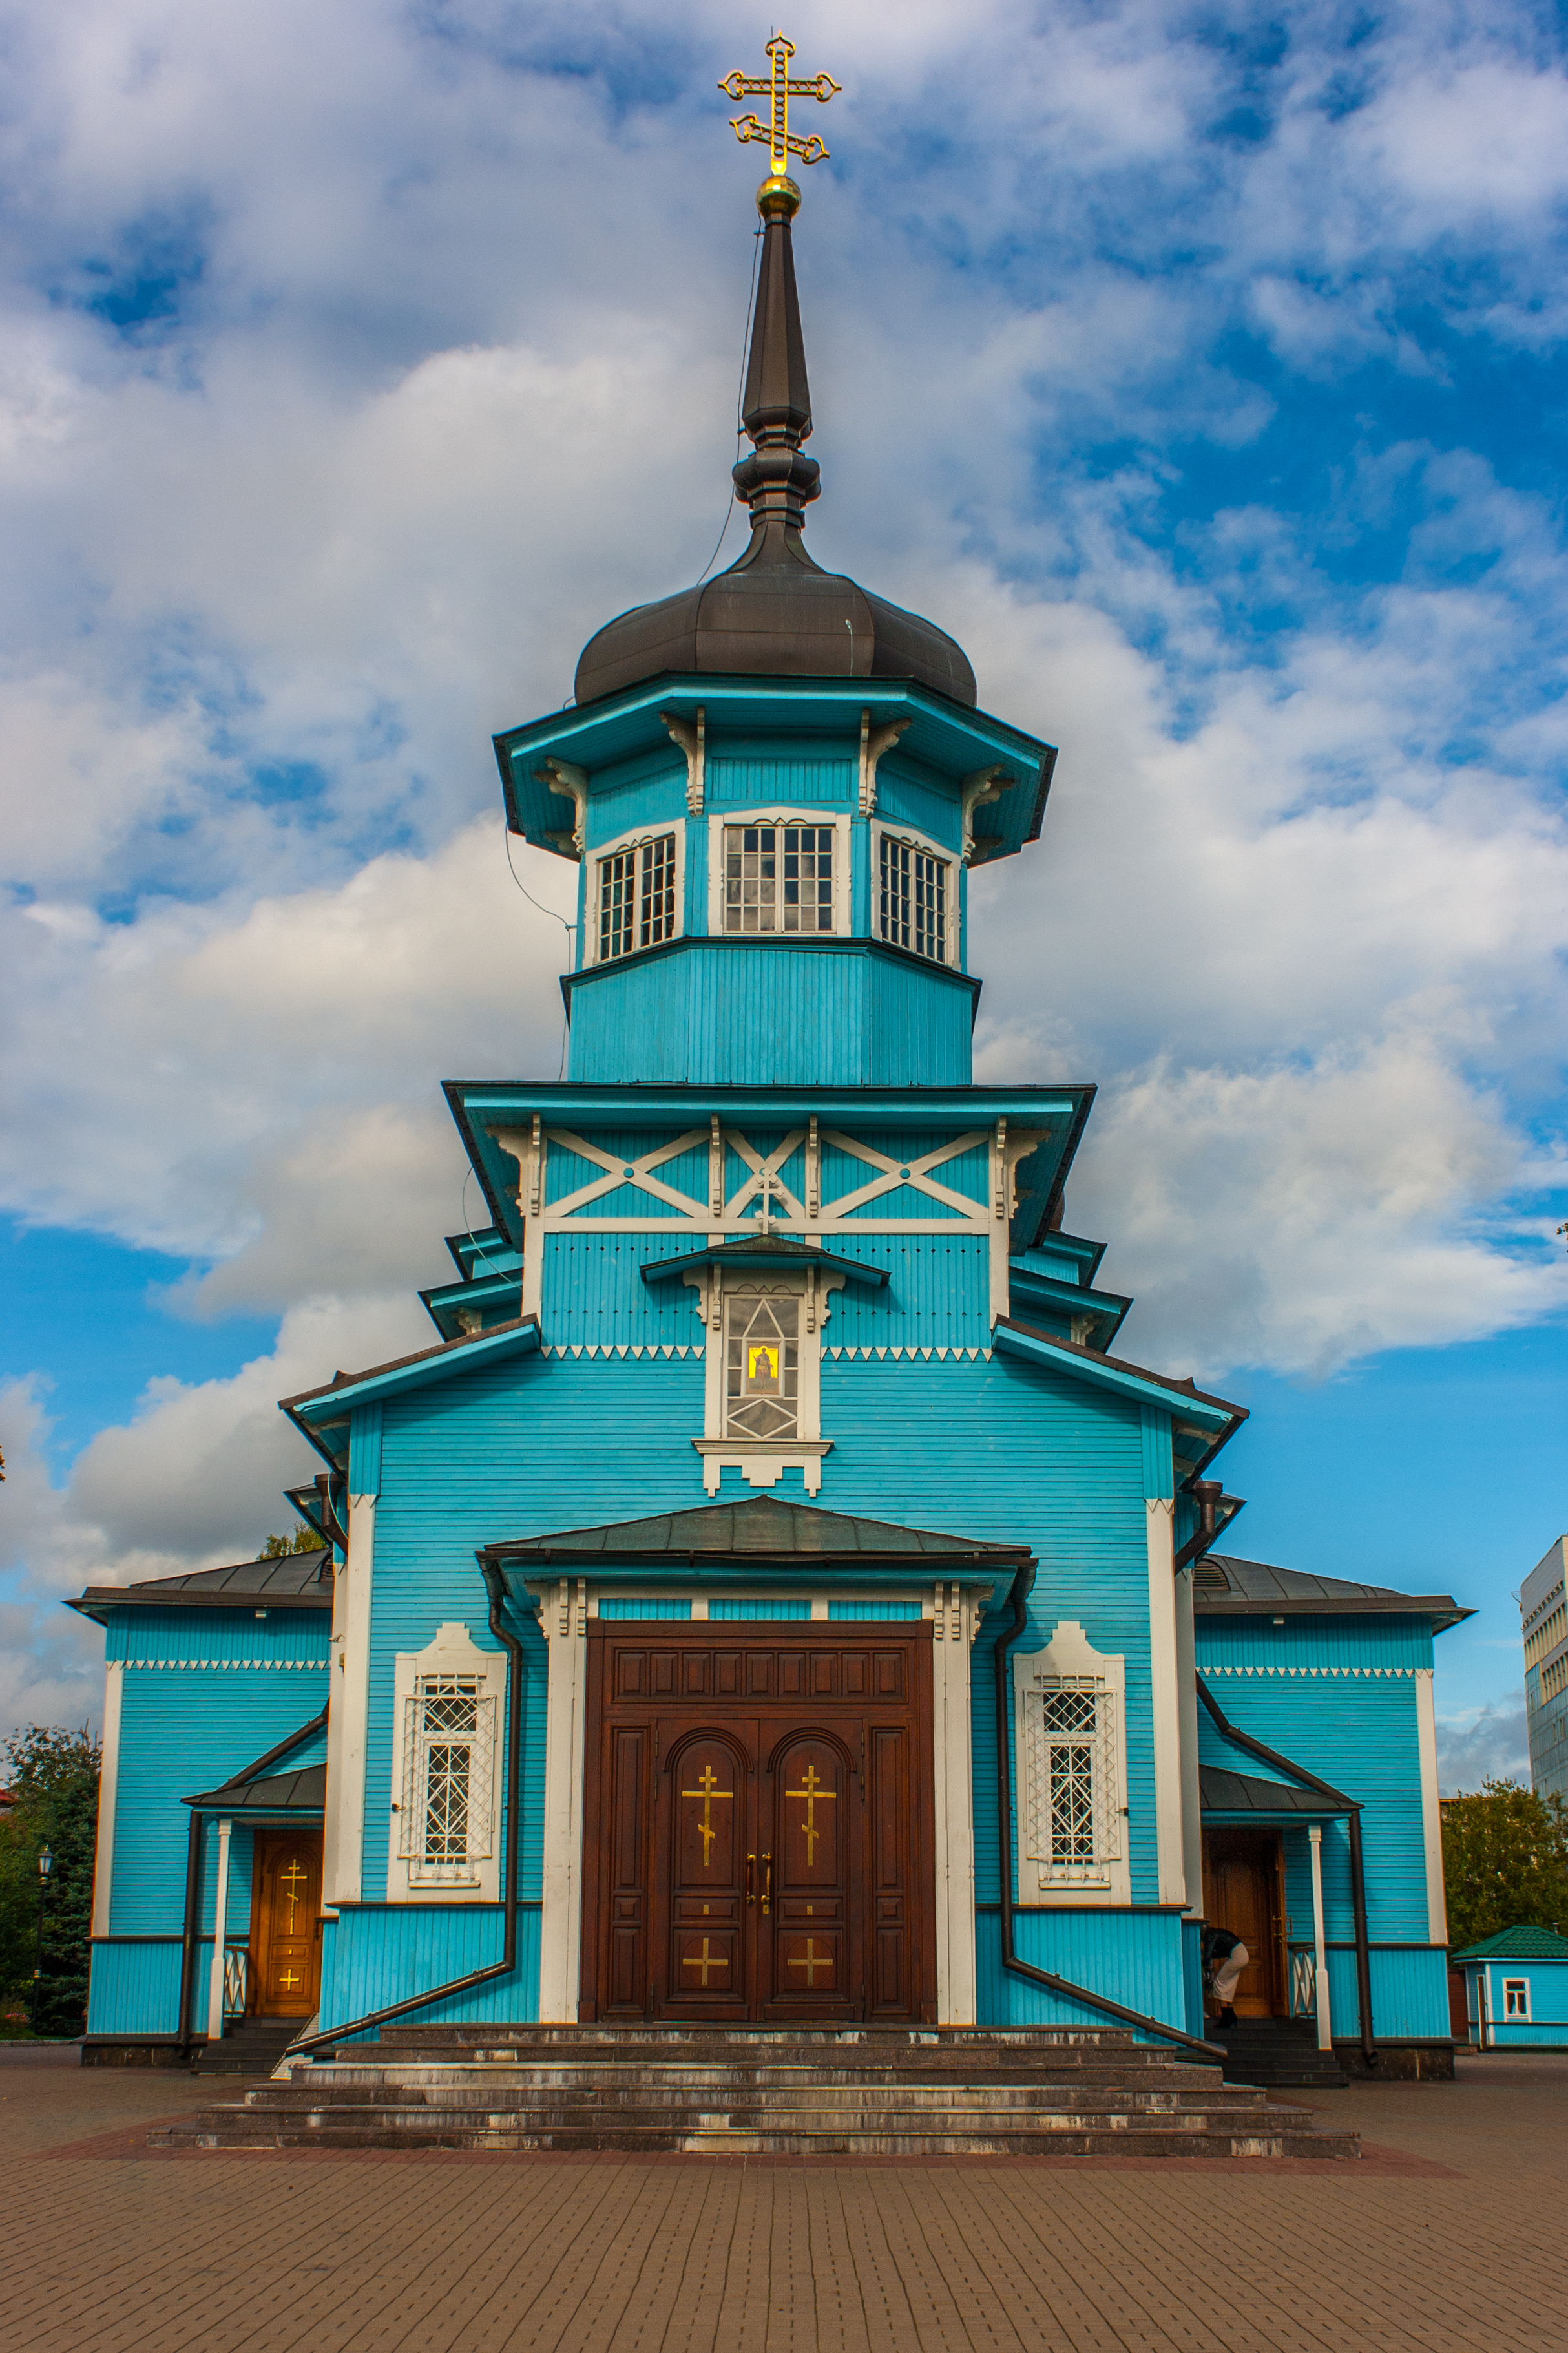
image, landmark, architecture, blue, sky, building, steeple, place of worship, church, facade, spire, chapel, cloud, monastery, tower, historic site, house, dome, roof, tourist attraction, tourism, city, monument, shrine, temple, convent, cathedral